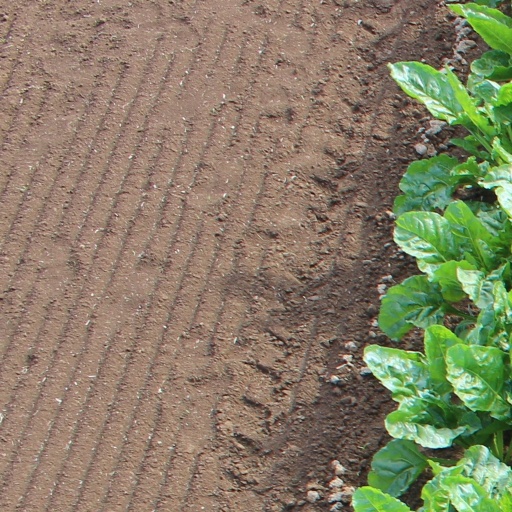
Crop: sugar beet